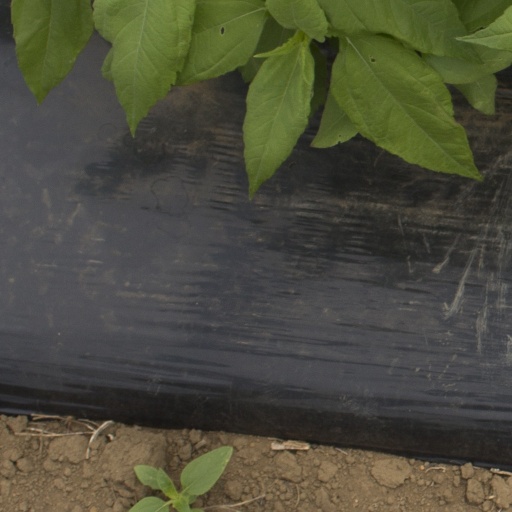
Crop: Jerusalem artichoke